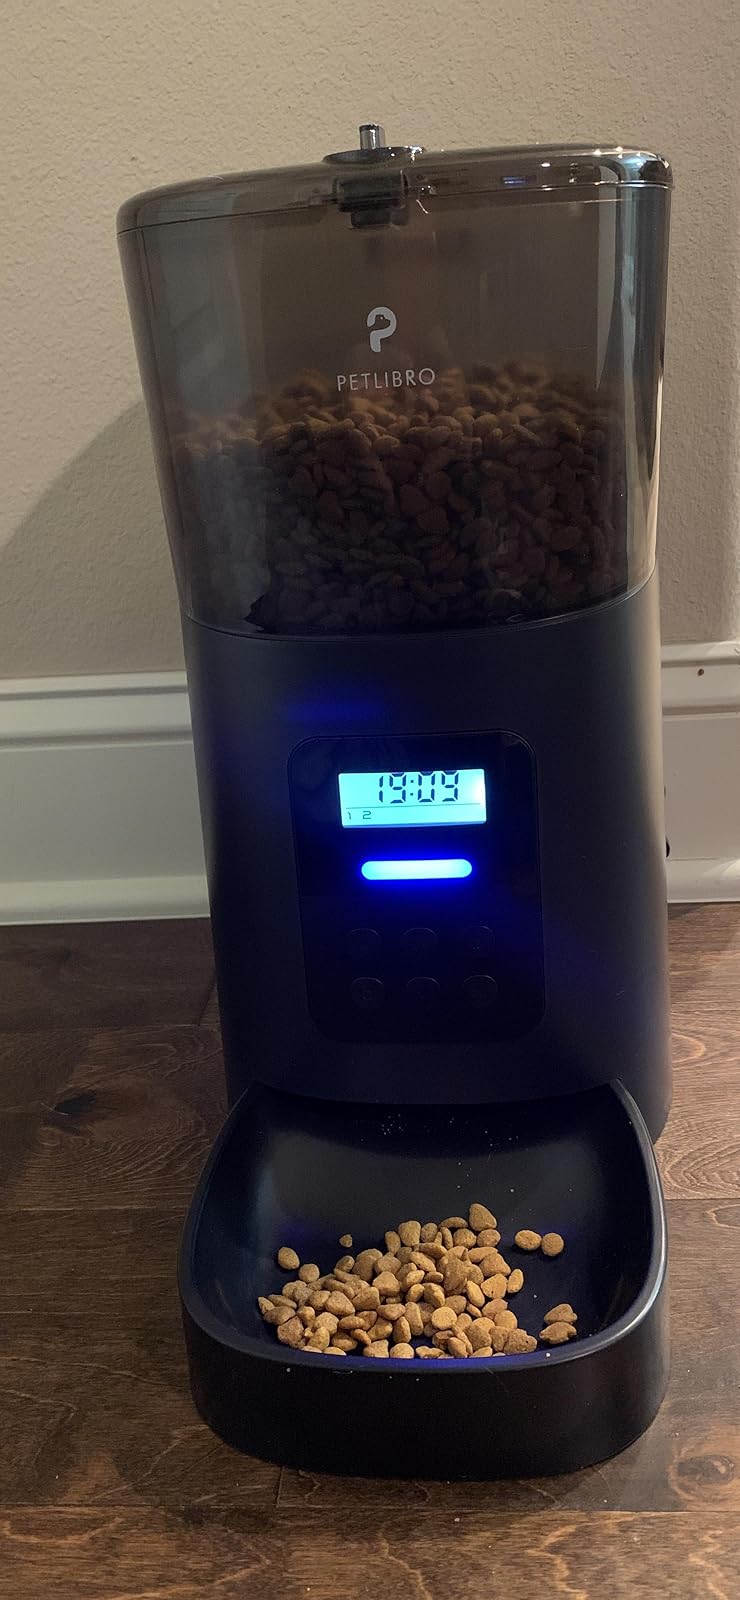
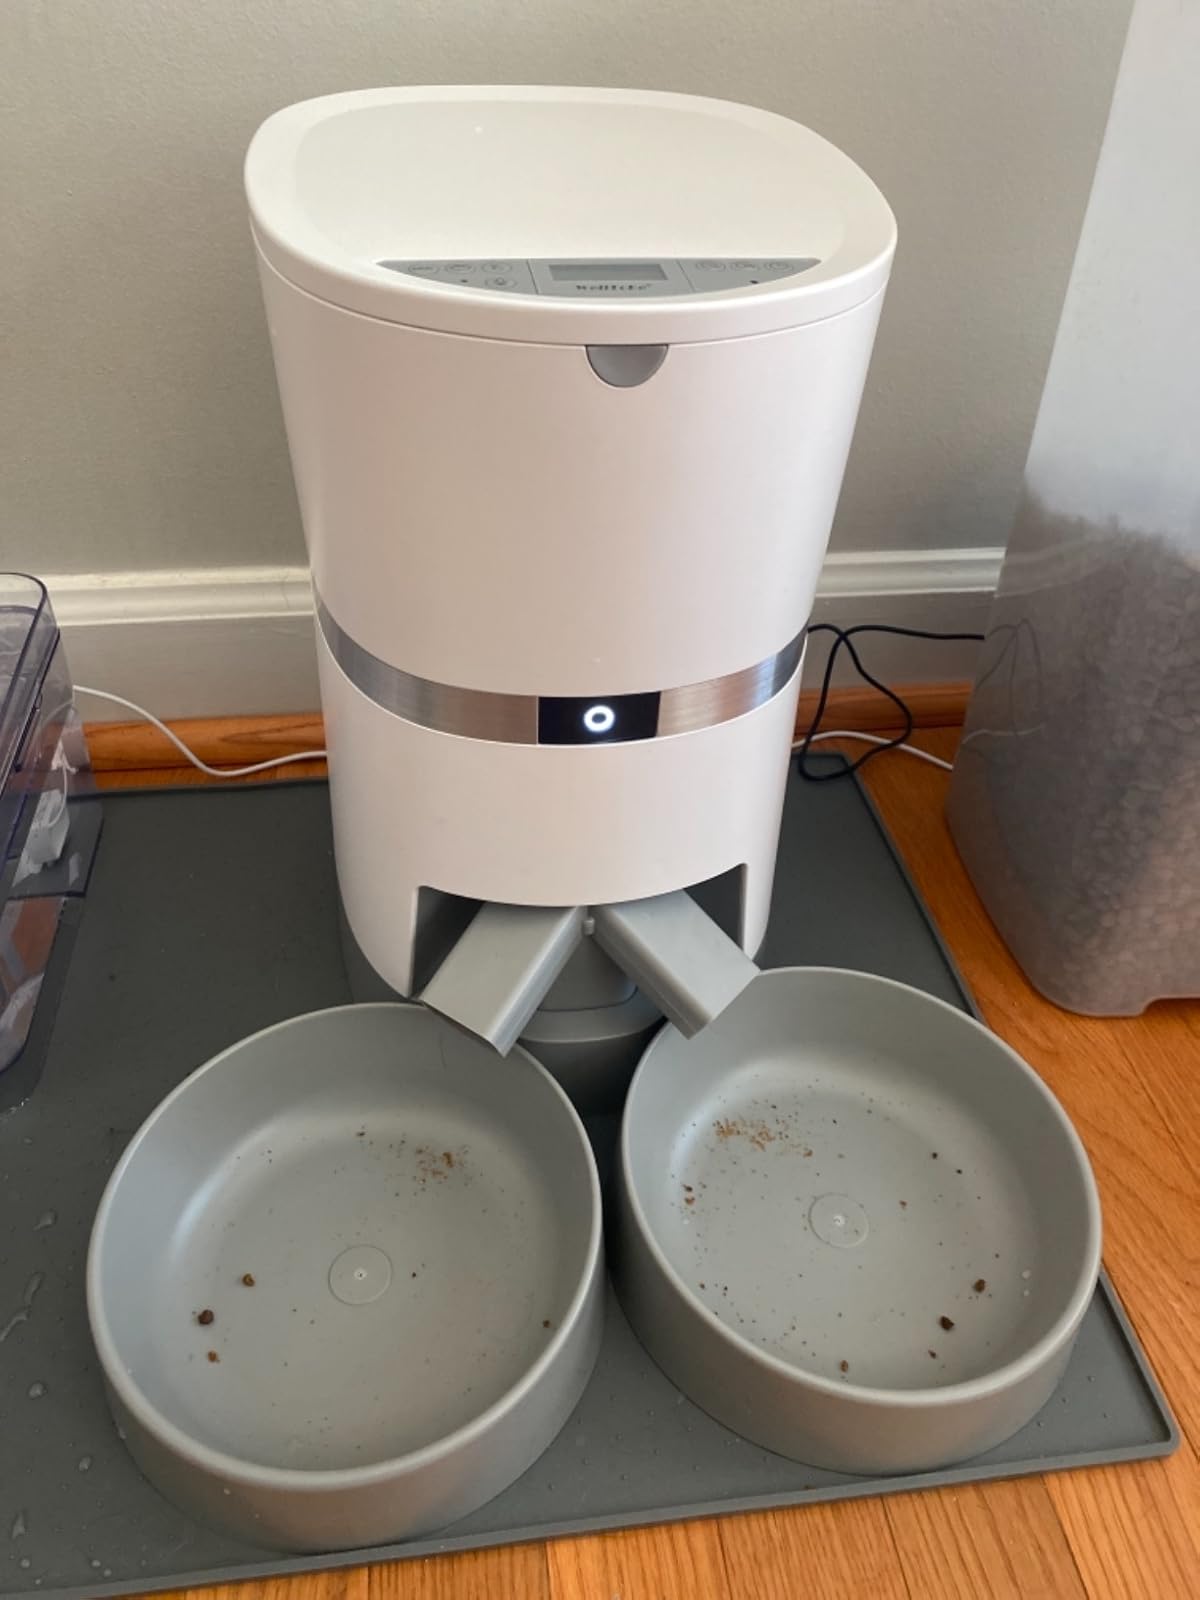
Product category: items_feeder
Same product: no